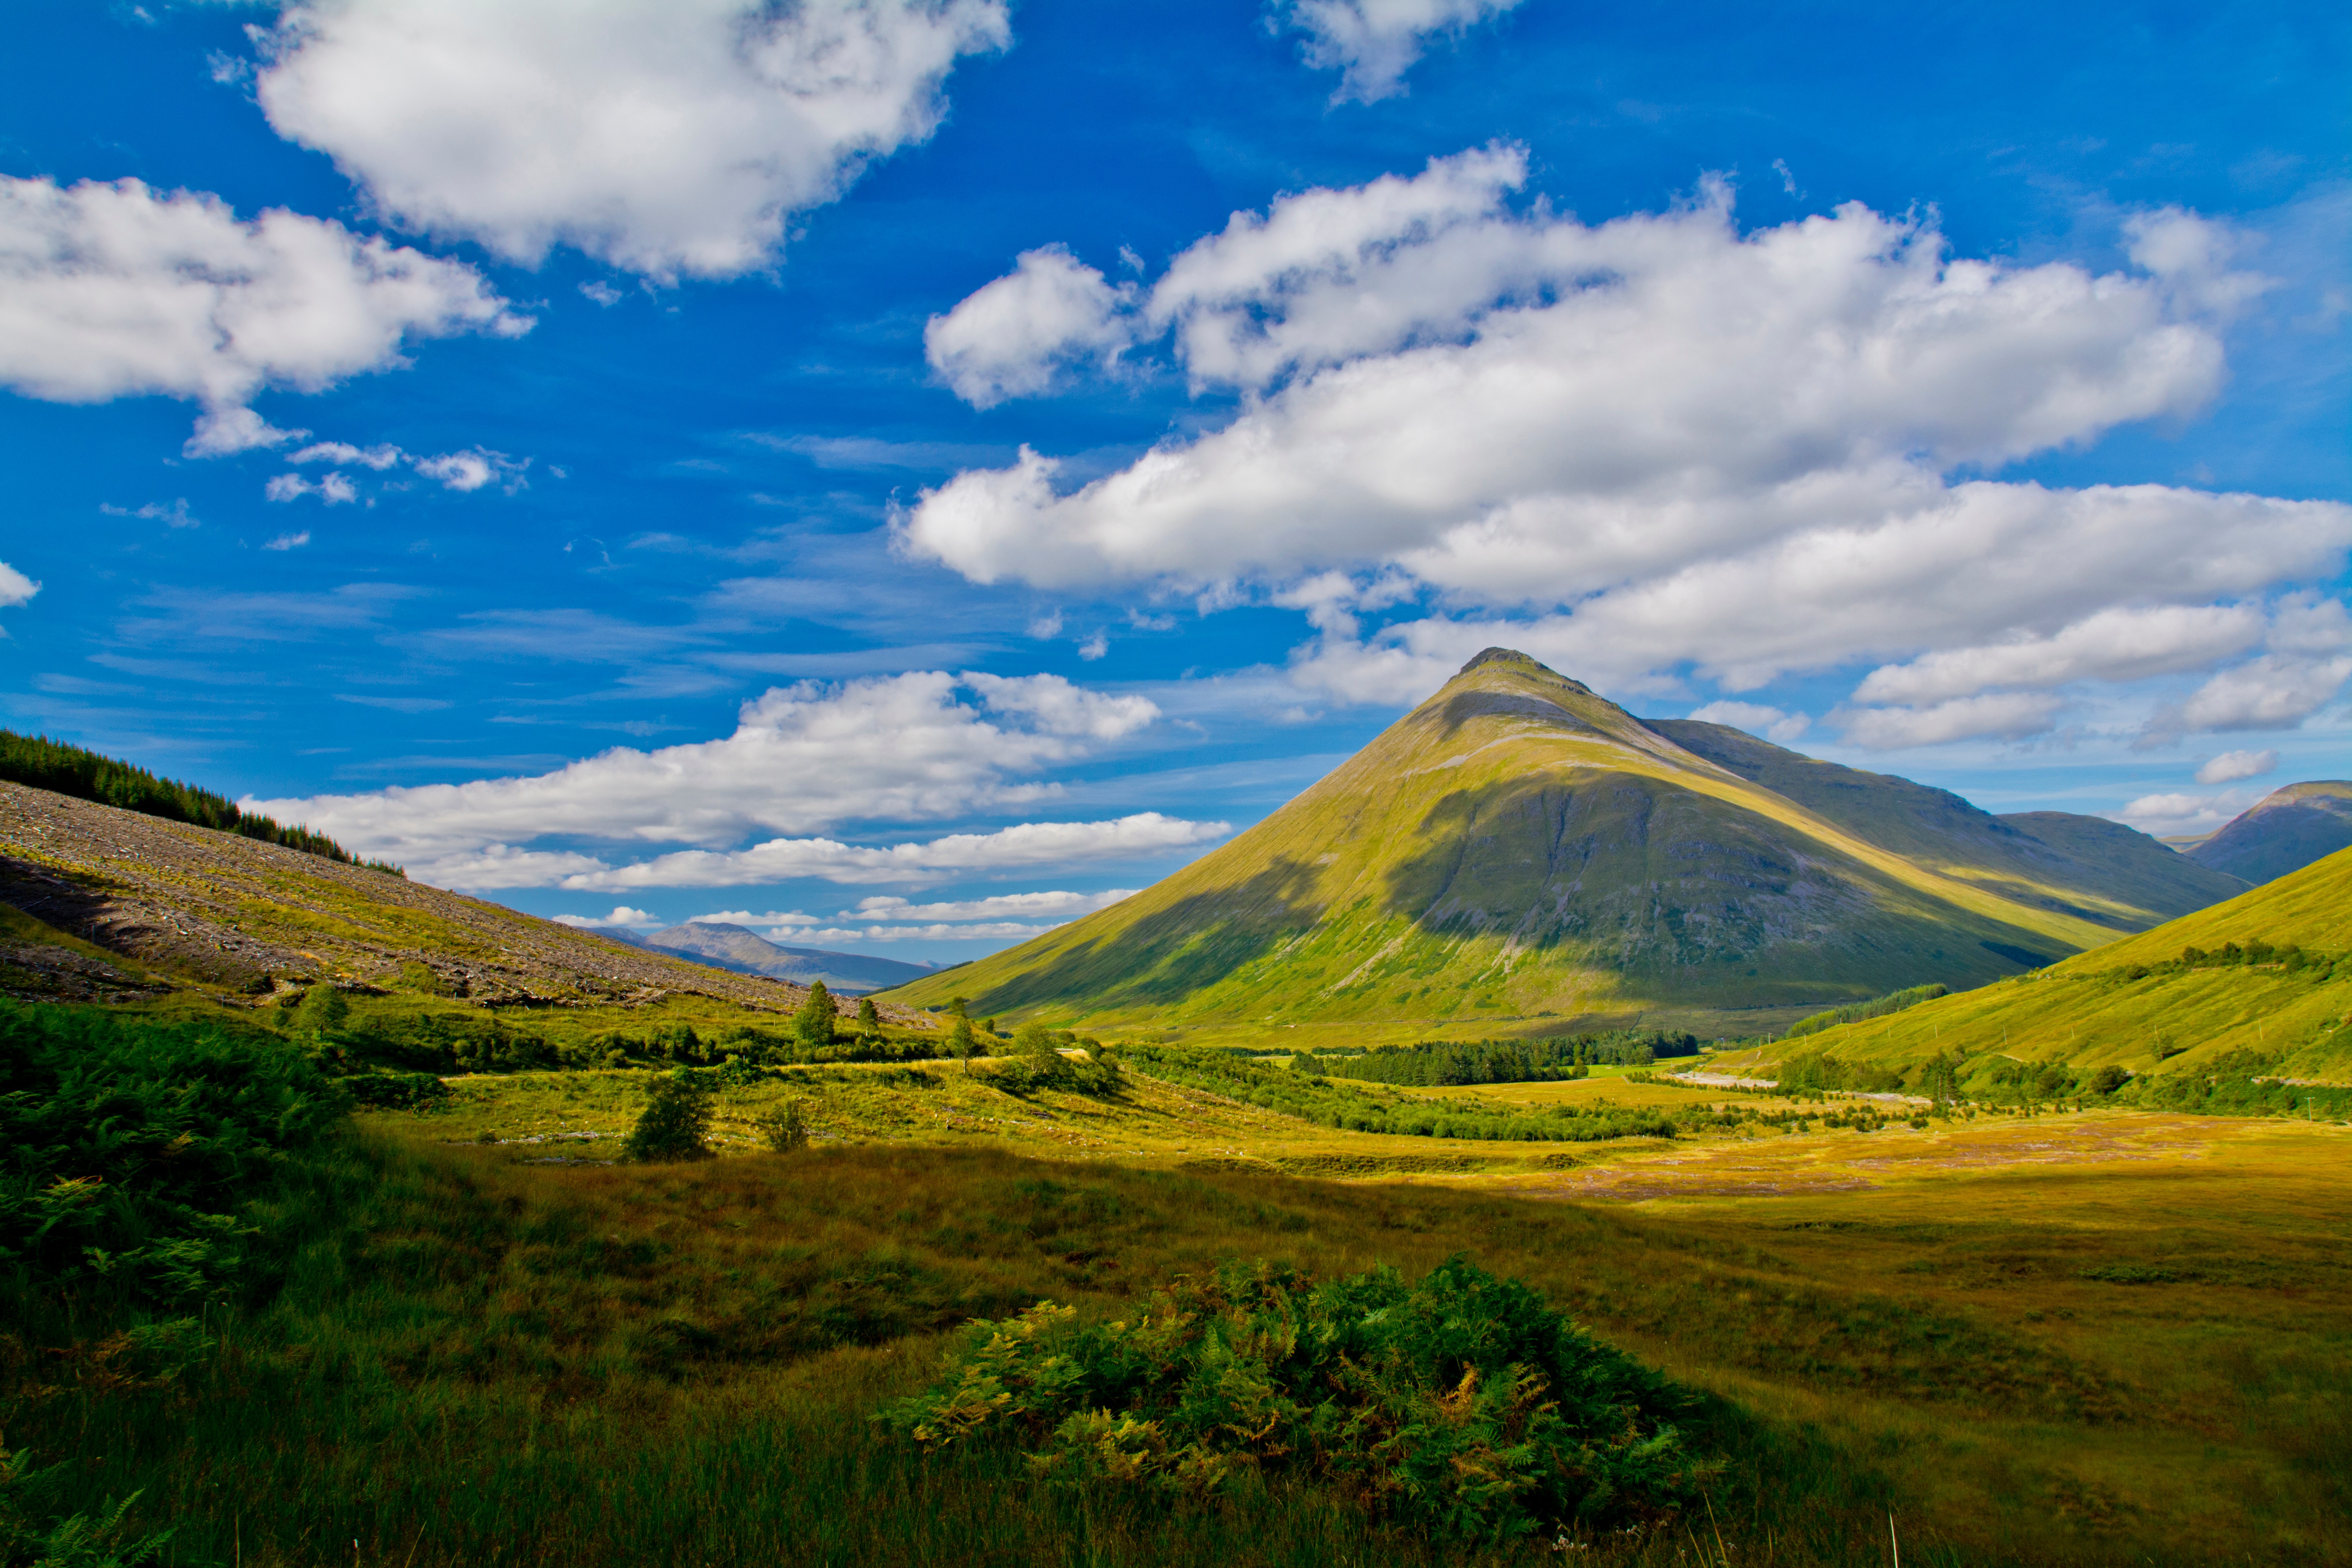
landscape, nature, grass, wilderness, mountain, cloud, sky, field, meadow, prairie, hill, valley, mountain range, pasture, agriculture, highland, ridge, plain, grassland, plateau, fell, habitat, loch, ecosystem, rural area, landform, natural environment, geographical feature, mountainous landforms